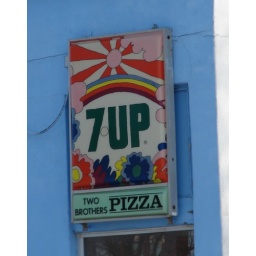
A vintage Peter Max inspired 7 Up sign adorns this pizza business in Oelwein,IA.